Huntington Bank Stadium

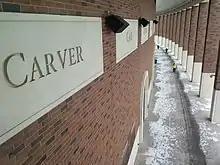
County names carved in stone

To recognize that the venue was paid for with taxes statewide and to pay tribute to the support of Minnesota citizens, the names of the state's 87 counties are cast in stone around the perimeter of the first level. Each is engraved in a piece of cast stone that is and weighs . These panels are contained within the reminiscent Memorial Wall, which forms the external surface of the stadium building. This brick façade perimeter wall with arched portals reflects the heritage of Memorial Stadium's exterior, and a 360° colonnade provides a year-round walkway around the stadium. Displayed on the façade of the stadium's upper deck are panels commemorating the 7 national championships and 18 Big Ten Conference championships won by Minnesota in football, as well as ones distinguishing the five players whose numbers have been retired by the program.